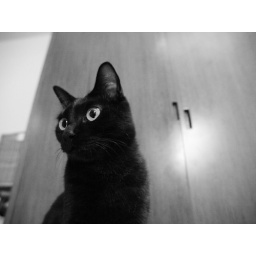
cats in black and white